Tom Lynch (Australian footballer, born 1992)

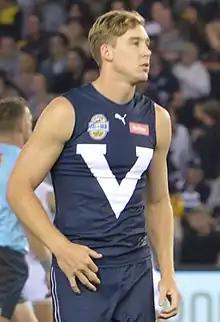
Lynch with Victoria in the 2020 State of Origin for Bushfire Relief match

Lynch completed a full training load in the 2019/20 off-season, and received a Richmond life membership for his role in the club's 2019 premiership. He played his first match of 2020 in the AFL's fundraising State of Origin for Bushfire Relief Match in February, kicking one goal in Victoria's 46-point victory over the All-Stars. He sat out 's first pre-season match that same weekend but returned for the club's final pre-season match against a week later, kicking four goals. Lynch went goalless in a round 1 win over Carlton when the season began a fortnight later under extraordinary conditions imposed on the league as a result of the rapid progression of the coronavirus pandemic into Australia. In what the league planned would be the first of a reduced 17-round season, the match was played without crowds in attendance due to public health prohibitions on large gatherings and with quarter lengths reduced by one fifth in order to reduce the physical load on players who would be expected to play multiple matches with short breaks in the second half of the year. Just three days later, the AFL Commission suspended the season for an indefinite period after multiple states enforced quarantine conditions on their borders that effectively ruled out the possibility of continuing the season as planned. Lynch kicked a game-high three goals when the season resumed with a draw against in early-June after an 11-week hiatus. He underwent scans on a minor foot injury in the days that followed, but was available to play in his side's loss to in round 3. Lynch suffered a broken finger in round 5's match against , though he would play out the match and kick three goals. He underwent surgery to repair the injury during the week that followed, and travelled to the Gold Coast on a charter jet the same day, joining other members of the club that had earlier the same day been relocated to the Gold Coast in response to a virus outbreak in Melbourne. Remarkably, Lynch was declared fit to play despite the recovering injury and contributed one goal in that weekend's win over . Lynch added another three goals in round 10's win over the , but also attracted a misconduct fine from the AFL Match Review Officer after pushing opposition defender Alex Witherden in the head. It was the first of multiple charges leveled against Lynch that month, including two separate striking charges in the club's round 12 win over . He received a $1,000 fine for each incident, including an off-ball strike to the stomach of defender Sam Collins that was the subject of intense media scrutiny. Scrutiny on Lynch hit a peak one week later, after he was sent directly to the AFL Tribunal for allegedly striking 's Michael Hurley in the neck during the round 13 Dreamtime in Darwin game. Lynch was found not guilty of the charge and escaped sanction after arguing the action was not a punch to the neck but a push to the chest of Hurley, with the Tribunal ruling in Lynch's favour and finding the action did not constitute a reportable offence. Lynch was a prolific goalkicker over the next fortnight, kicking three goals in each of rounds 14 and 15, before sustaining a minor hamstring injury in round 17's post-bye win over . The injury saw him unable to play in the final match of the regular season and ensured he could not improve his goalkicking tally, ultimately securing equal-sixth place in the Coleman Medal race. Despite making a return to light training and having last played a full three weeks prior, Lynch was also ruled out from participating in the club's qualifying final against the . He played a starring role in his return, adding 17 disposals, six marks and two goals (from seven scoring shots), earning five coaches votes as second best on ground and helping his side to a semi-final win over . Lynch attracted yet another AFL sanction during the match, charged with misconduct and accepting a $750 fine for kneeing the shoulder of opposition defender Dougal Howard. He added another goal in club's preliminary final victory over in heavy rain, before becoming a two-time premiership player with a one-goal performance in a 31-point grand final victory over . Lynch finished the season having played 19 of a possible 21 matches, placing second in the club's goalkicking tally and 12th in the club's best and fairest count.